Mercedes AMG F1 W10 EQ Power+

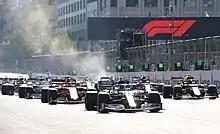
Bottas led the Azerbaijan Grand Prix from pole position and setting a record of four consecutive 1-2 finishes since the start of the season.

The new-for-2019 power unit, Mercedes-AMG F1 M10 EQ Power+, was said to be less powerful than Ferrari's (the Ferrari 064) - specifically in terms of outright qualifying power modes, straight line speed, and electrical power development. Despite this, it was still considered the most fuel-efficient power unit in the field, although there were, however, some reliability concerns when the third iteration of the engine (Phase 3) experienced significant failures in the 2019 Belgian and Italian Grands Prix.